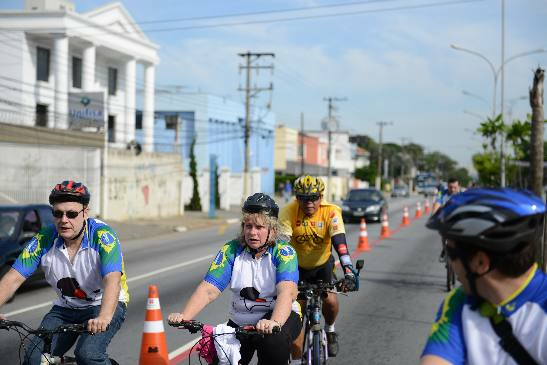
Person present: Yes